N-type calcium channel

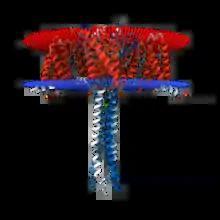
Crystal Structure of N-Type Channel

N-type calcium channels are categorized as high threshold-activated channels and seen in the Cav2 gene family. The structure of the N-type calcium channel is very similar to other voltage-dependent channels. The most important part of the channel is the actual pore that is formed by the α1B subunit. This pore is the location of the import of the extracellular ions. The α1B subunit has as many as 2000 amino acid residues within an amino acid sequence with the transmembrane structure with a pore. This is organized into 6 six segments(S1-S6). S1, S2, S3, S5, and S6 are hydrophobic while S4 serves as the voltage-sensor. In addition there is a membrane-associated loop in between S5 and S6. The activity of the pore is modulated by 4 subunits: an intracellular β-subunit, a transmembrane gamma subunit, and complex of alpha-2 and delta subunits.